International Wrestling Association (Puerto Rico)

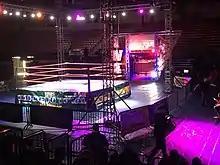
The staging used by IWA-PR in 2019, as seen prior to the start of the final event of its return tour.

On October 24, 2018, Savio Vega announced the return of the original incarnation of the International Wrestling Association in Puerto Rico, with its return show scheduled for 2019. This followed the reactivation of its official accounts earlier that week. On the other hand, IWA-FL held its first set of tapings on October 27, 2018. In November, the spinoff announced that it would host Histeria Boricua in 2019, in a revelation that also featured the debut of longtime rival headliner Carly Colón under the brand.